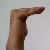
The image shows a hand gesture representing a space in Indian Sign Language.